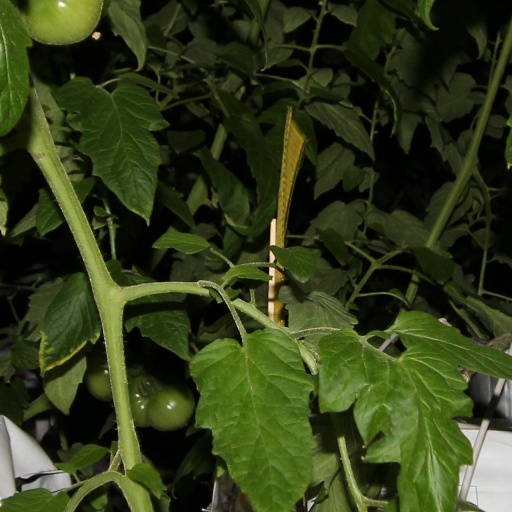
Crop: tomato